Dobre Miasto

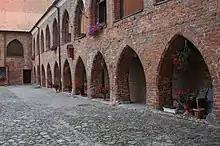
Gothic collegiate buildings

Dobre Miasto was founded on the place of a destroyed Old Prussian settlement. It received German town privileges on 26 December 1329. The name of the town was spelled in different ways: Guddestat, Godenstat, Gudinstat, Gutberg, Gutenstat, Guthenstadt, Guthinstadt.